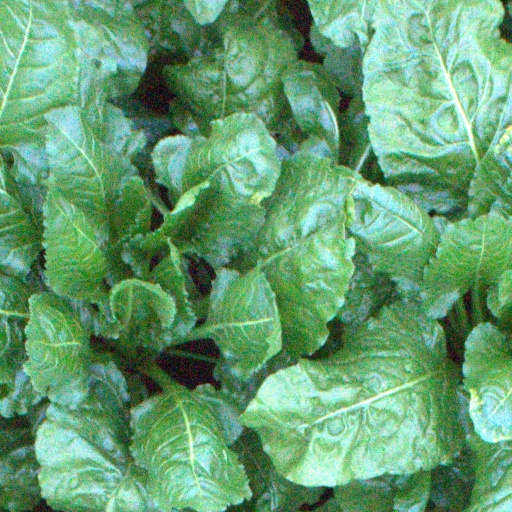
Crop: sugar beet